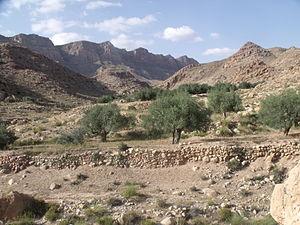
Photographie personnelle du Djebel Orbata à Bou Omran, Tunisie (Gafsa)
Le parc national de Jebel Orbata est un parc national de Tunisie situé entre les délégations d'El Ksar et d'El Guettar dans le gouvernorat de Gafsa. Il est centré sur le Djebel Orbata.
Le djebel Orbata est une montagne située à l'est de la ville de Gafsa entre les villes d'El Ksar et de Sened.